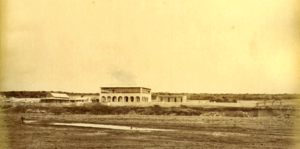
Dépôt de charbon à ciel ouvert à Obock vers 1885 (derrière le mur à droite). À gauche, les premiers établissements commerciaux contruits à Obock à partir de 1881. L'imposant bâtiment près du centre de la photo loge les Factoreries Françaises de L. A. Brémond. Tirage sur papier albuminé.